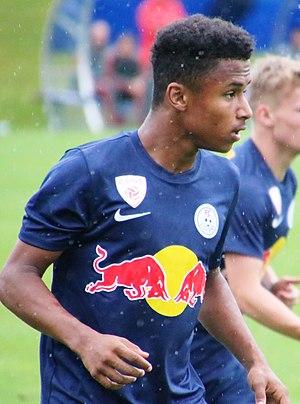
Karim David Adeyemi, né le 18 janvier 2002 à Munich en Allemagne, est un footballeur allemand qui évolue au poste d'attaquant au Red Bull Salzbourg.